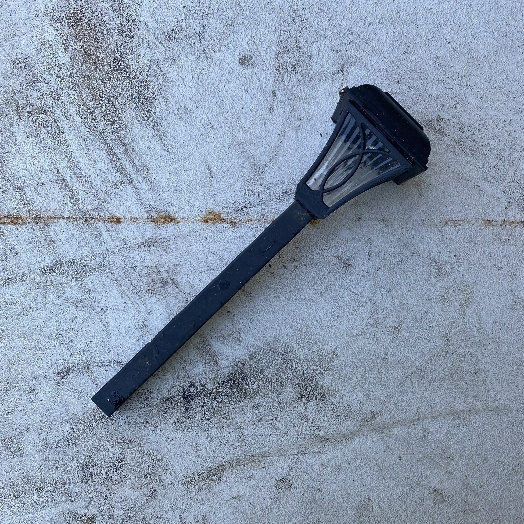
Label: Miscellaneous Trash